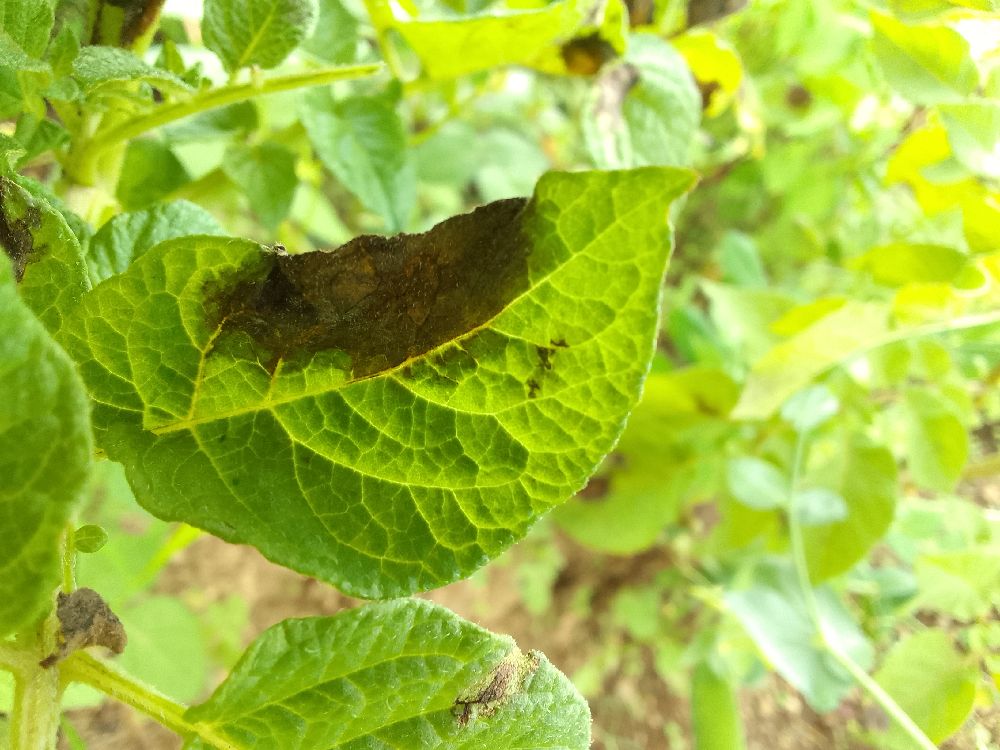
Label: Late blight